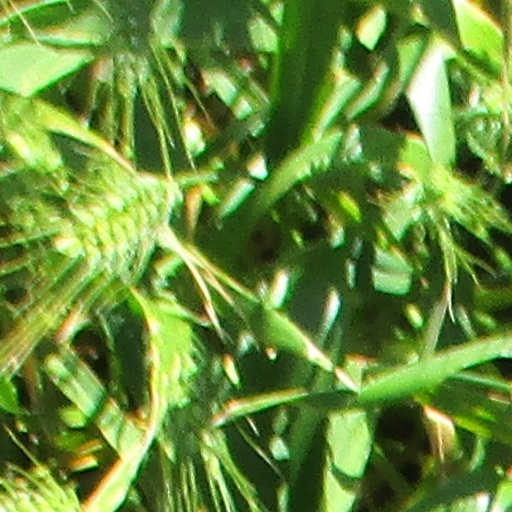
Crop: wheat